The Last Waltz (1936 French film)

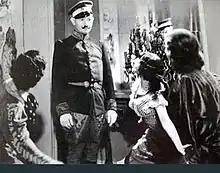

The Last Waltz (French:La dernière valse) is a 1936 French-British operetta film directed by Leo Mittler, and starring Jean Martinelli, Jarmila Novotna, and Armand Bernard. It was based on the 1920 operetta "The Last Waltz" by Oscar Straus. It was made at the Billancourt Studios in Paris. The film's sets were designed by the art director Robert Gys. A separate version was also released in Britain.